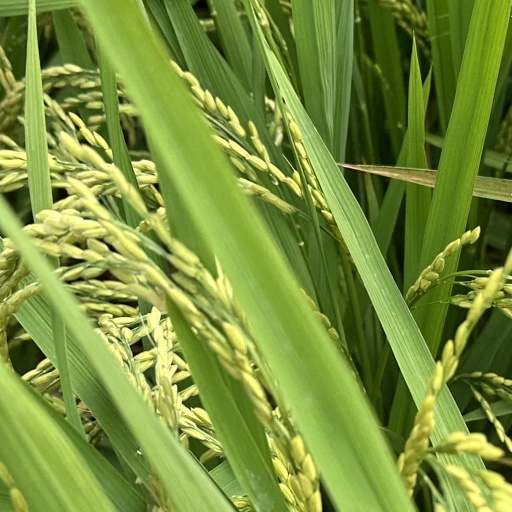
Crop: rice